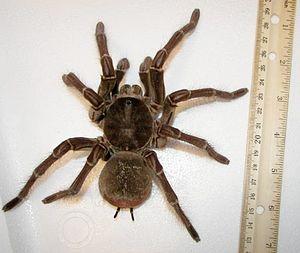
Theraphosa blondi, mieux connue en français comme mygale de Leblond, mygale Leblondi, Mygale Goliath ou Mygale mangeuse d'oiseaux est une espèce d'araignées mygalomorphes de la famille des Theraphosidae.